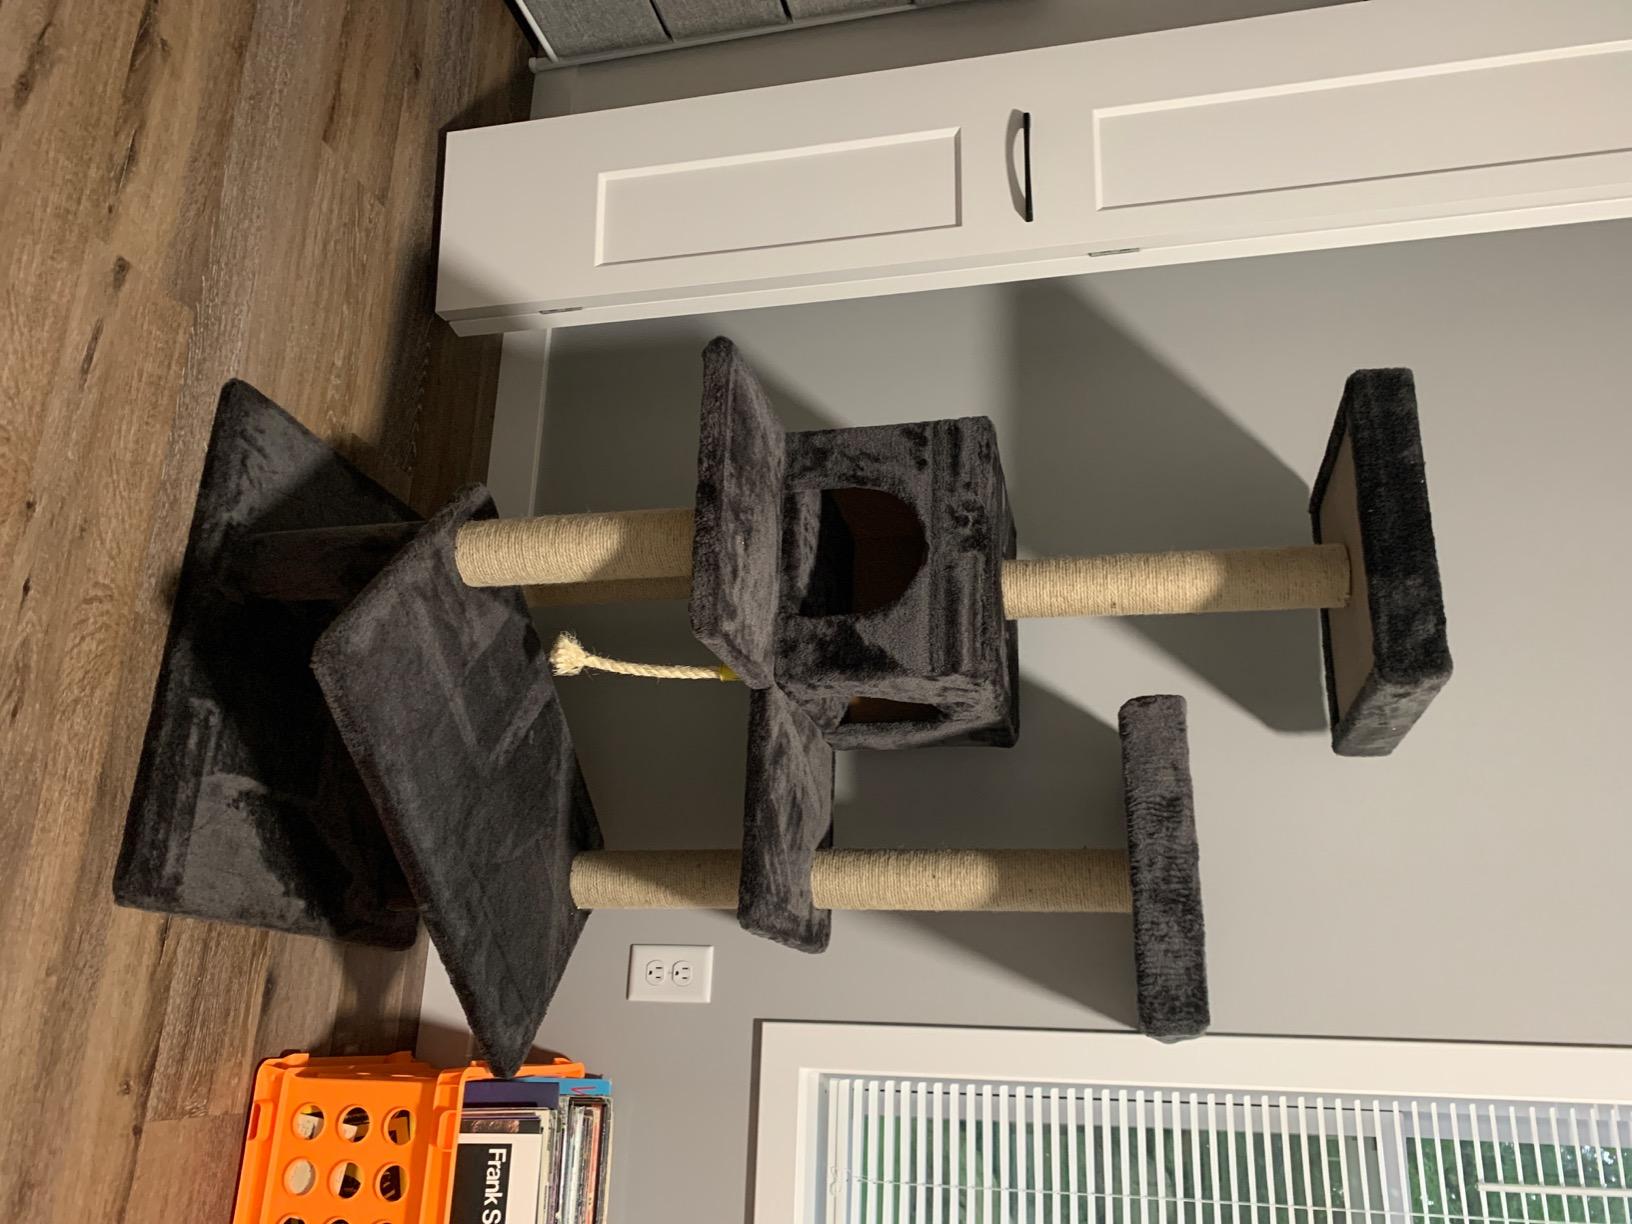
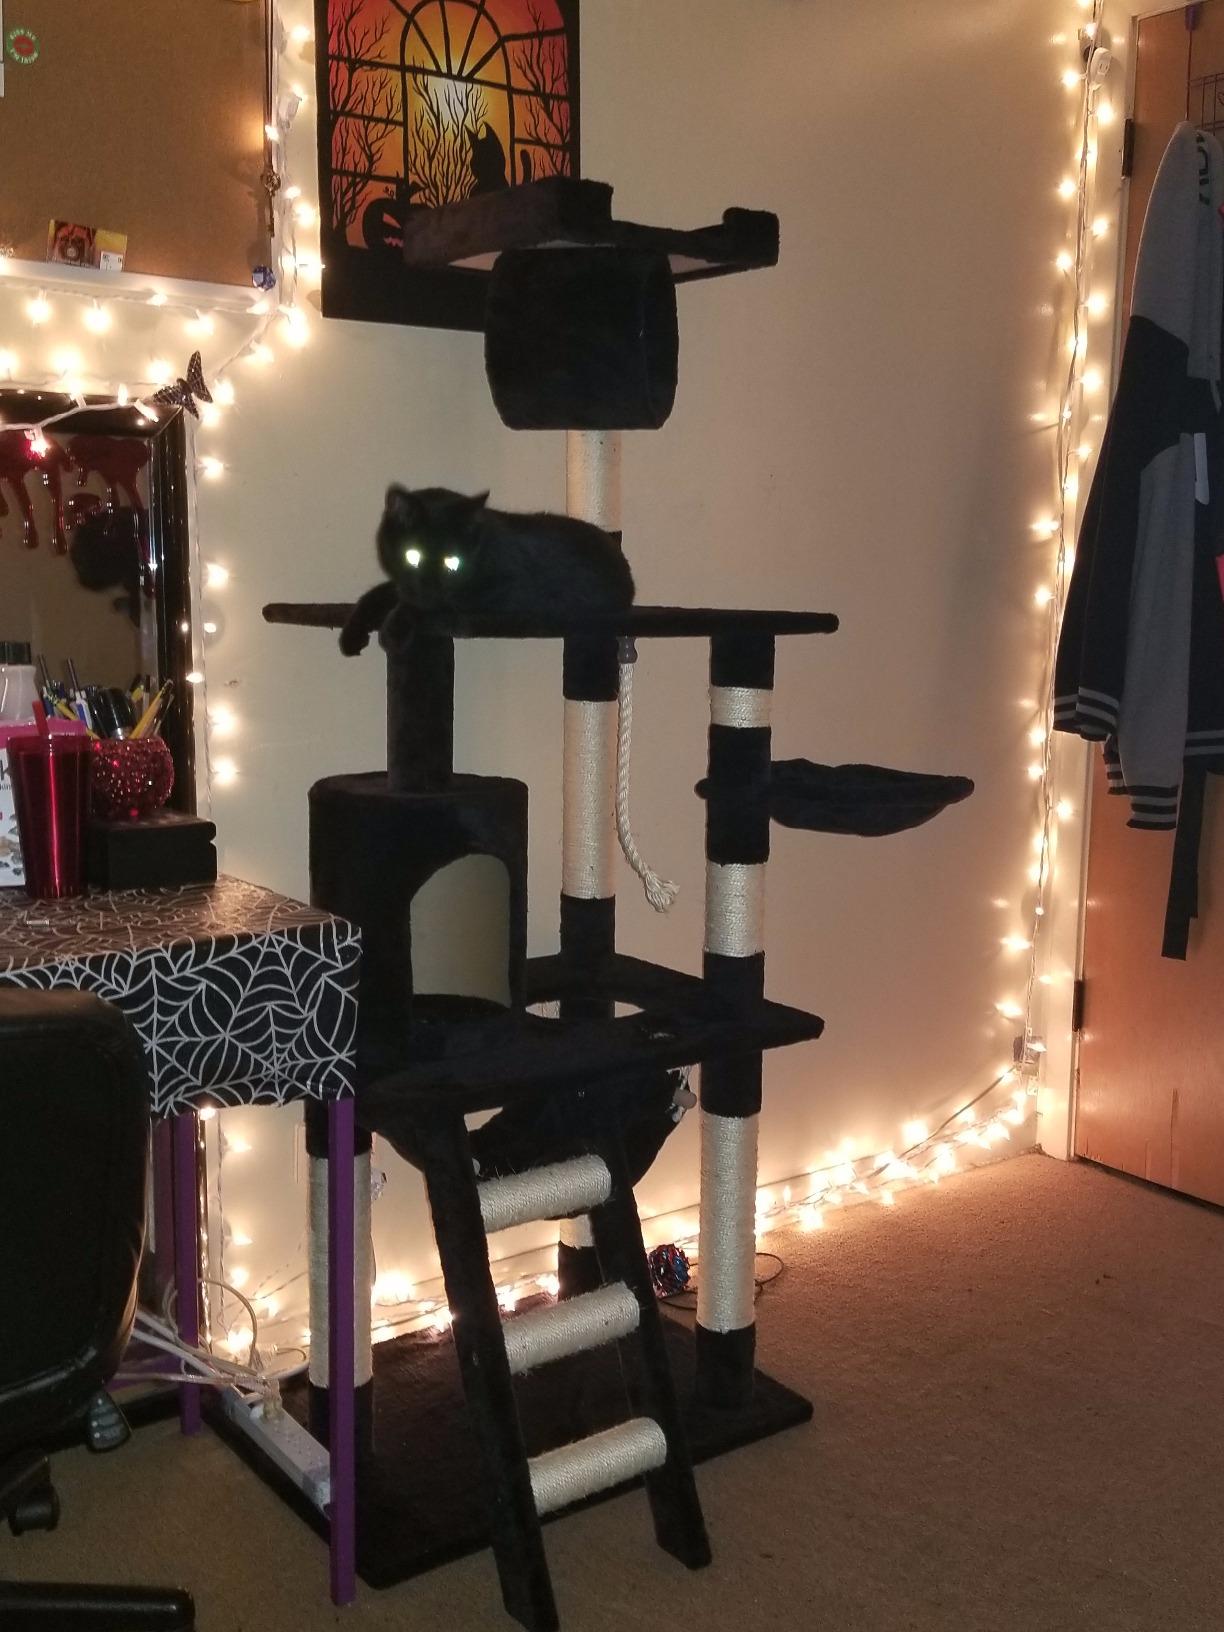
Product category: items_cat tree
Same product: no